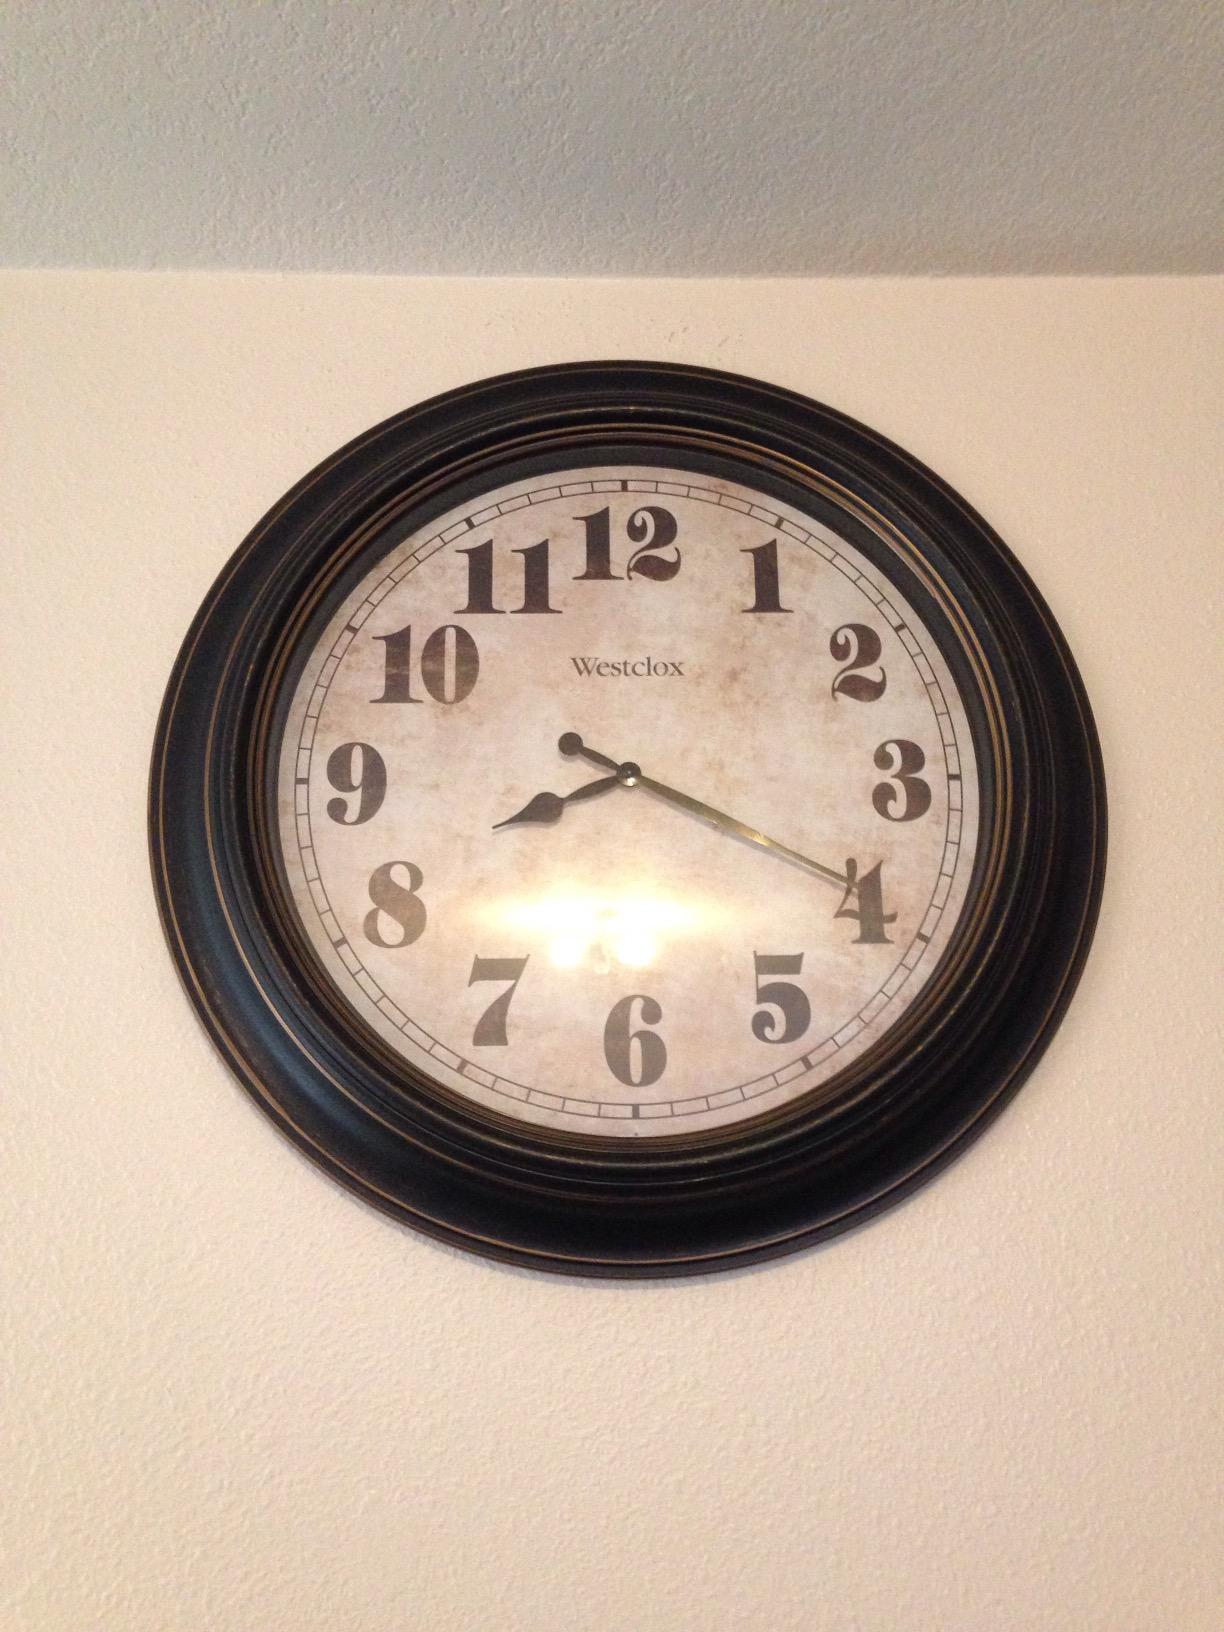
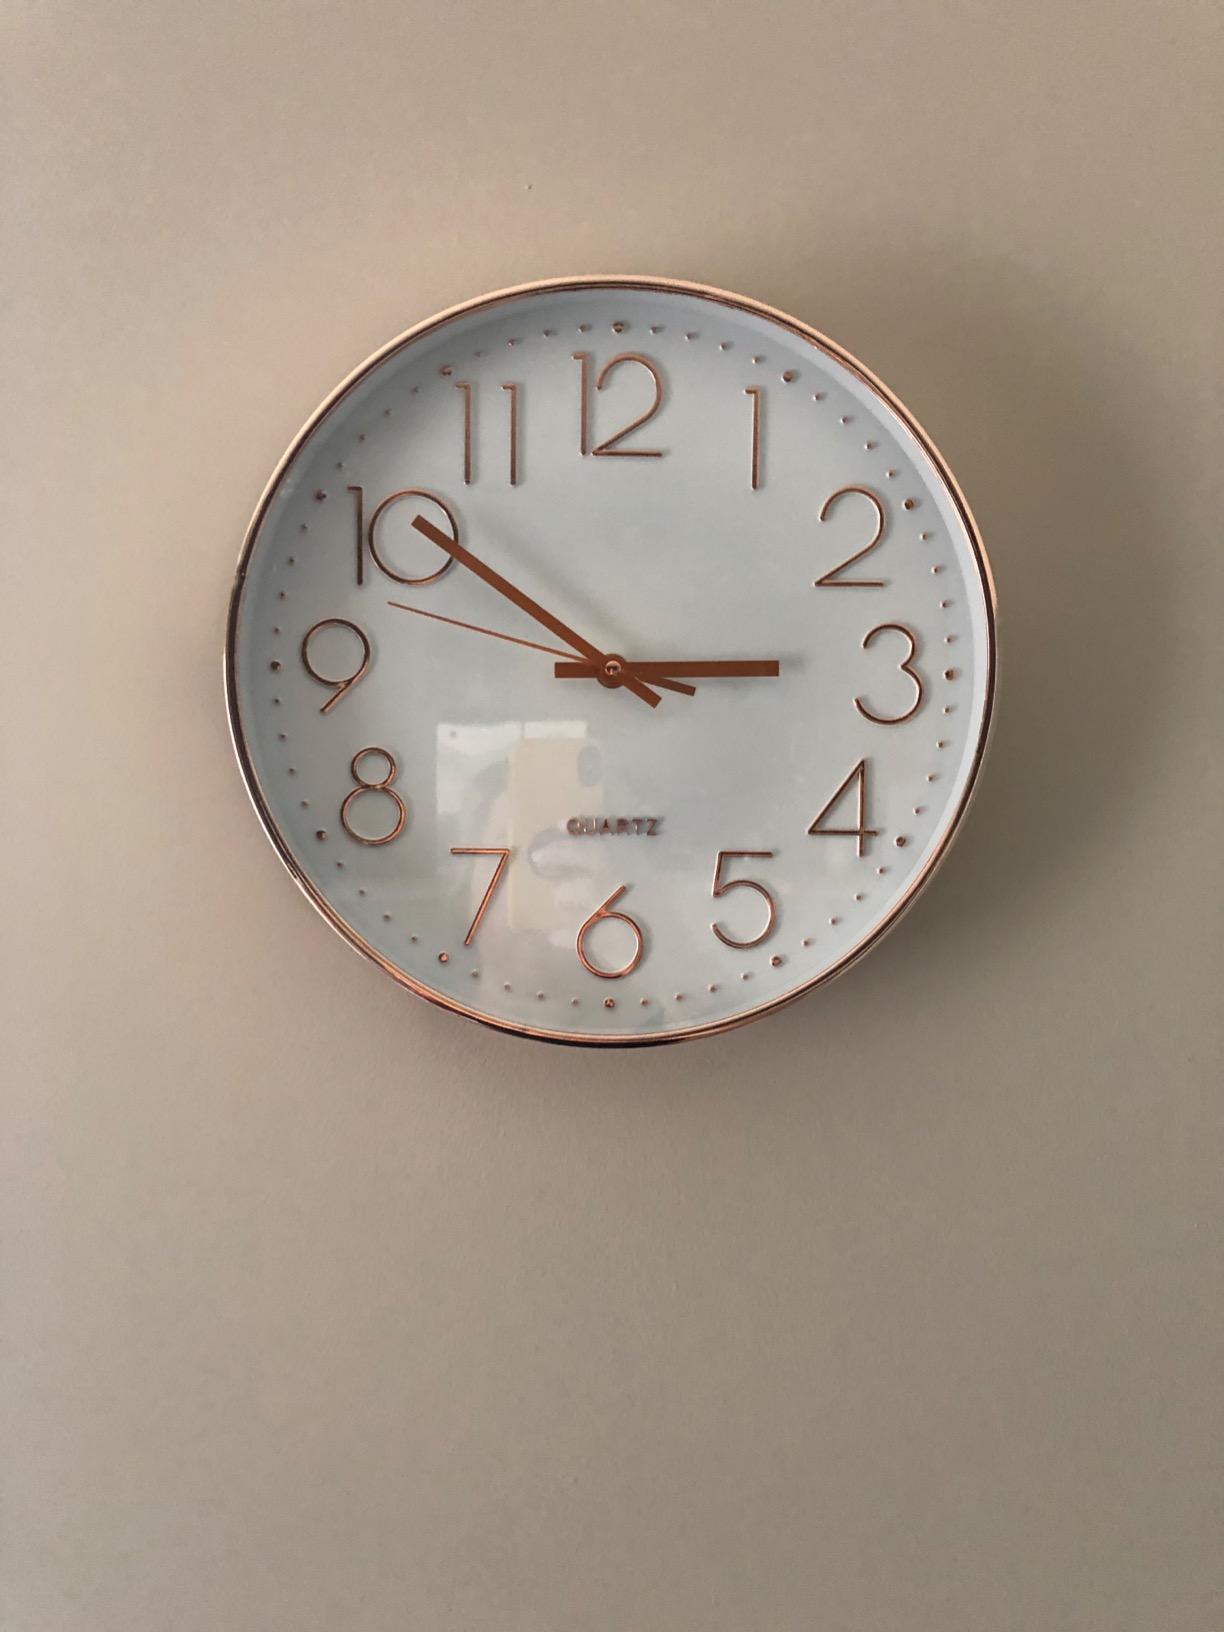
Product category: clock
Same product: no